Bill Kelliher

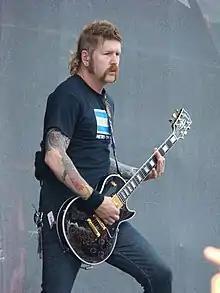
Kelliher performing in 2009

In a 2017 appearance on "Loudwire"'s YouTube show "Wikipedia: Fact or Fiction?", Kelliher expressed incredulity of ever providing any lead vocals on any of Mastodon's studio albums.